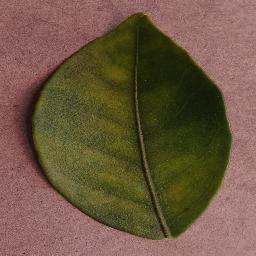
Label: Orange___Haunglongbing_(Citrus_greening)